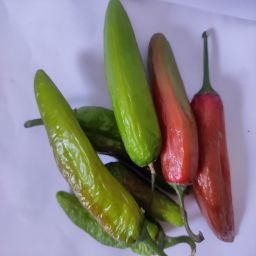
Crop: New Mexico Green Chile
Quality: Old